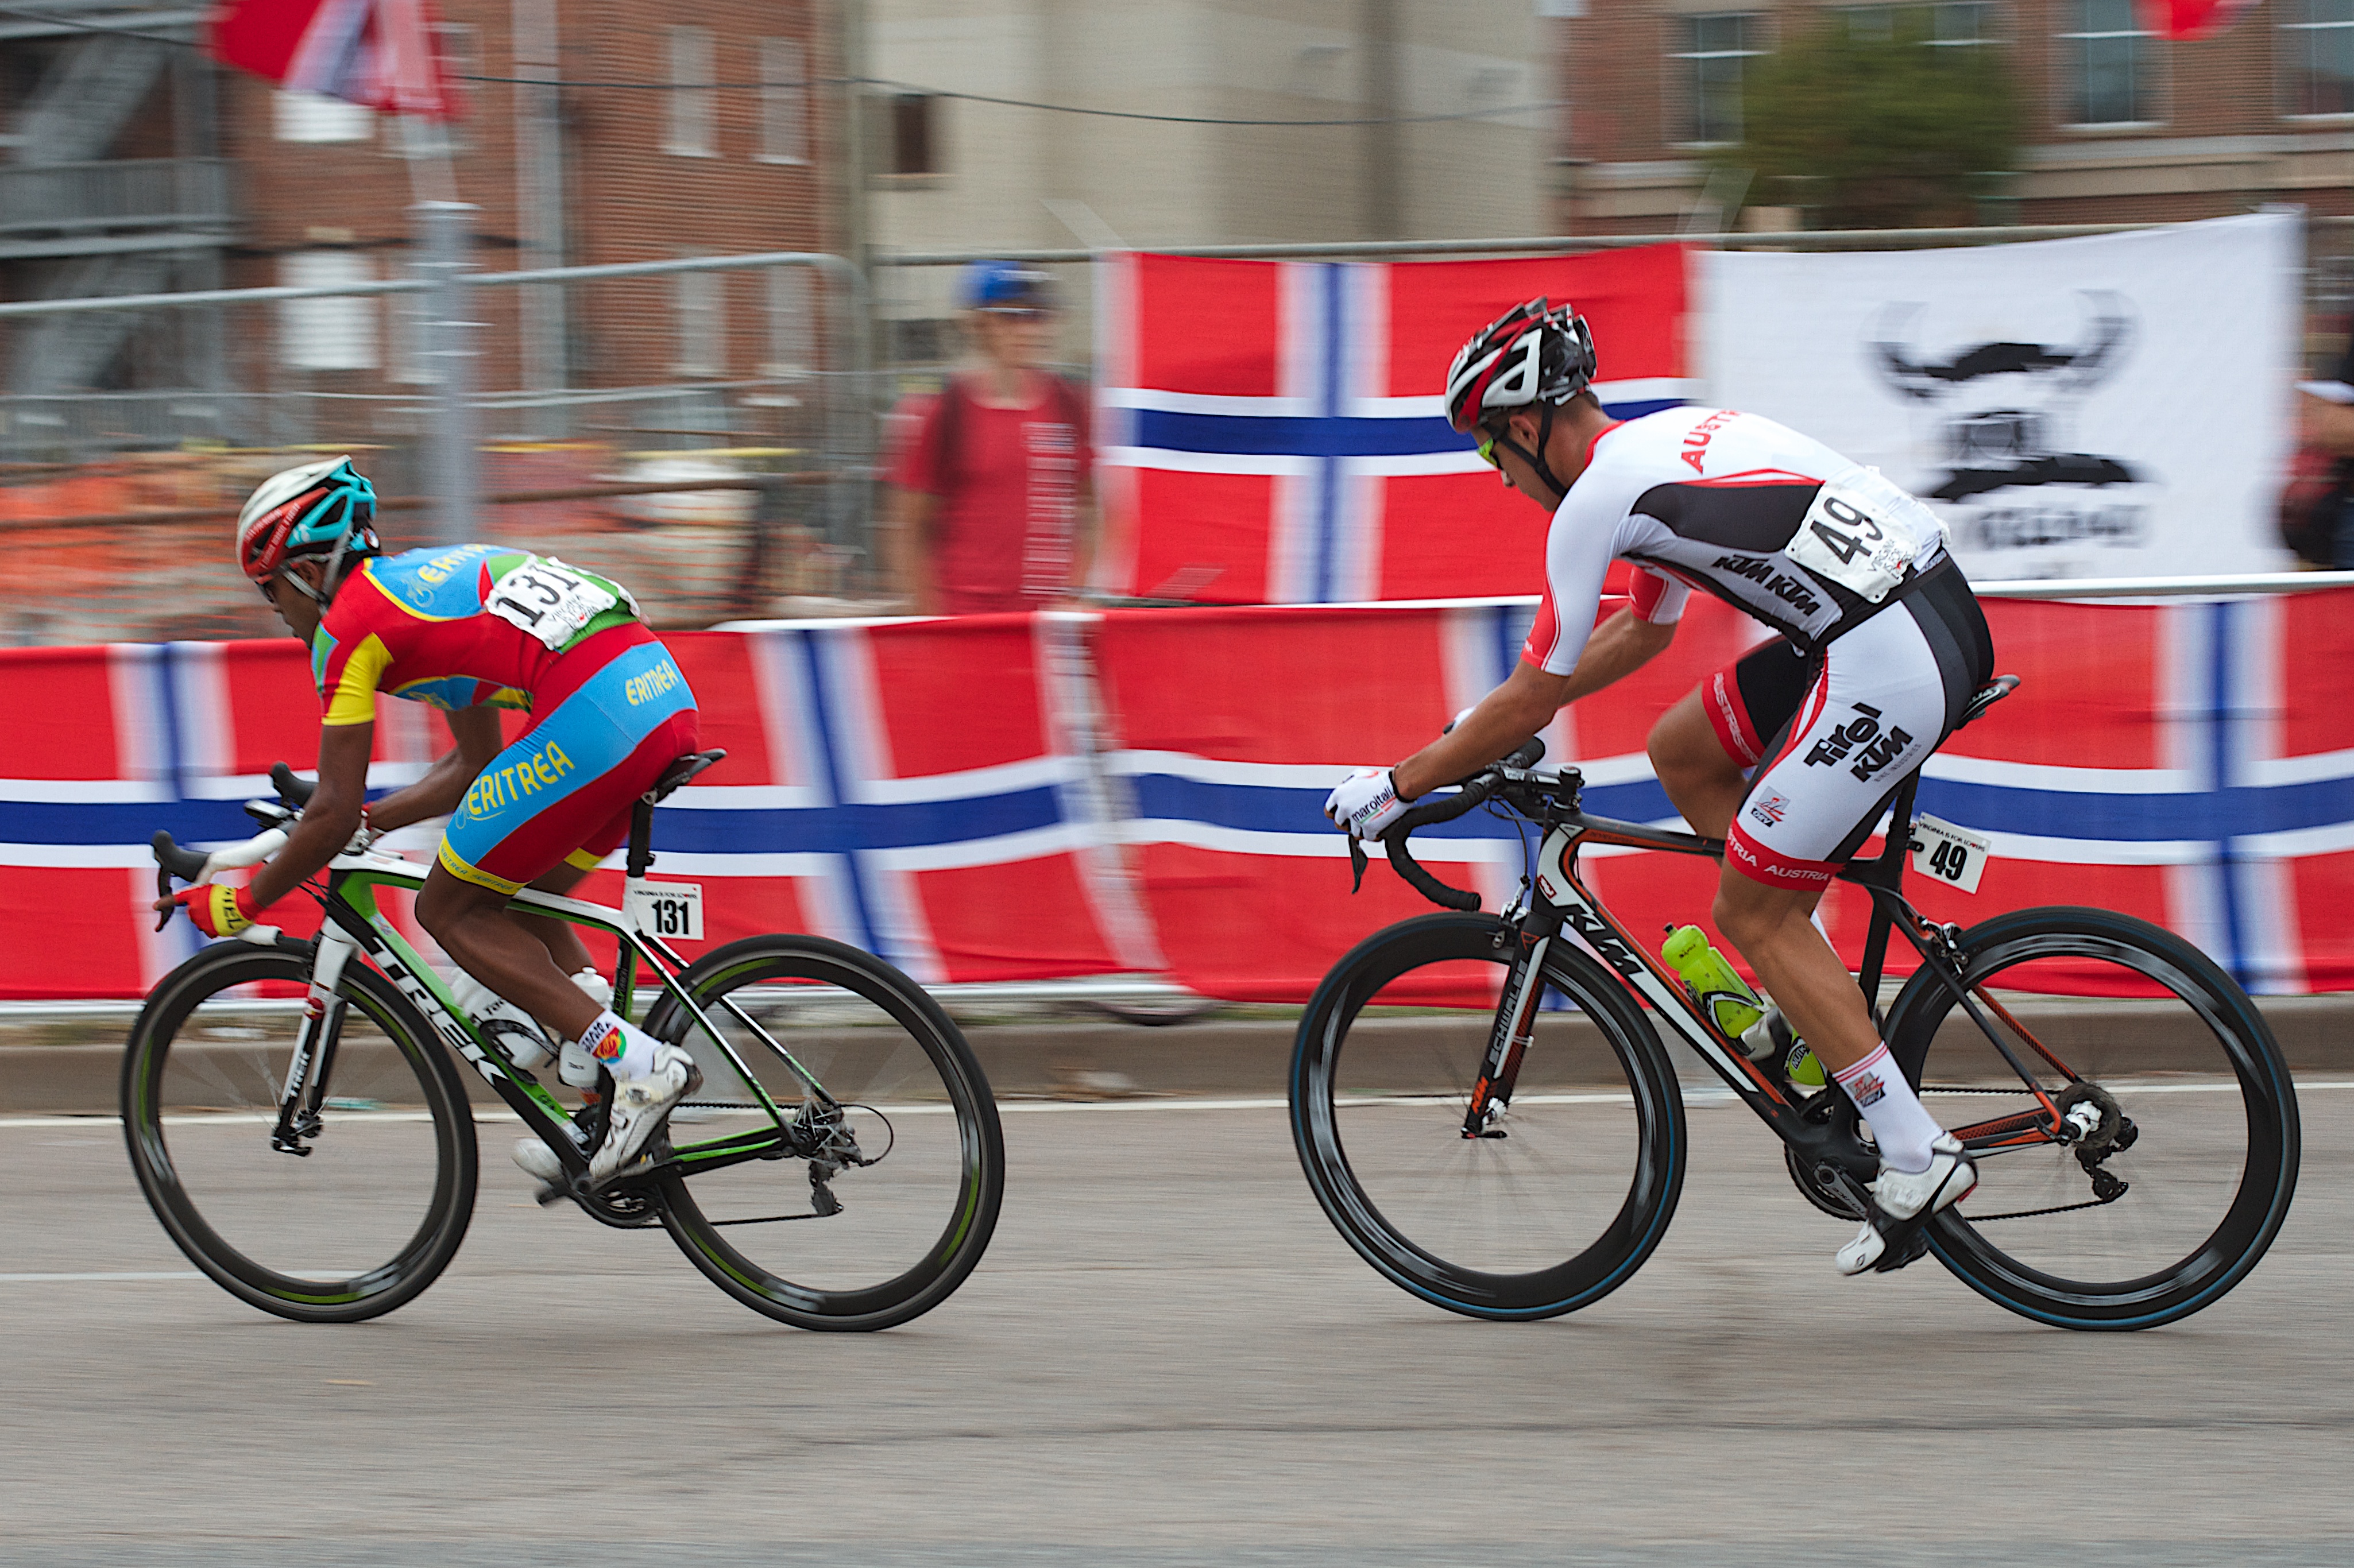
bicycle, recreation, vehicle, sports equipment, cycling, race, sports, racing, vcubrb, track cycling, road cycling, land vehicle, outdoor recreation, road racing, cycle sport, cyclo cross bicycle, cyclo cross, bicycle racing, road bicycle, racing bicycle, road bicycle racing, duathlon, keirin